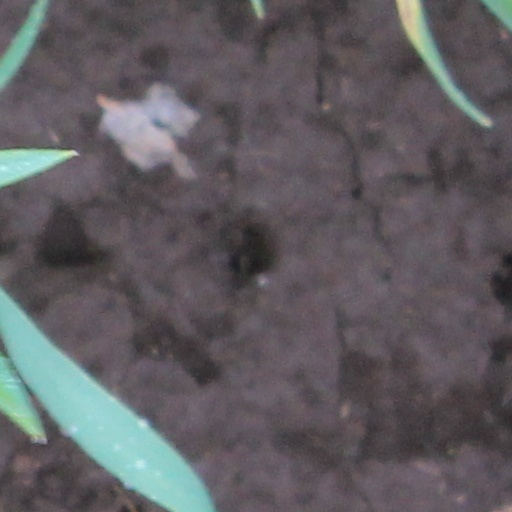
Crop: wheat